William Mullins (Mayflower passenger)

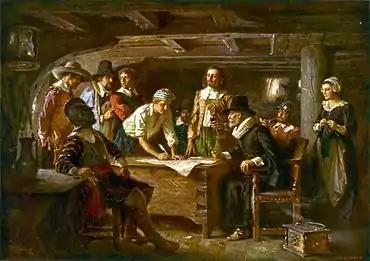
"Signing the Mayflower Compact 1620", a painting by Jean Leon Gerome Ferris 1899

When the Mullins family boarded the "Mayflower", it consisted of William, then nearing 50 years of age, his wife Alice, daughter Priscilla (probably about 17 years old) and son Joseph (probably about 15 years old), as well as a servant, Robert Carter. They boarded the ship with the London contingent, and not as a part of the Leiden religionists. Mullins was a shoemaker and businessman, and carried with him a large stock of boots and shoes. The family had left behind in Dorking the two eldest children: Sarah, about age 22 and probably married; and William, possibly in his late 20s and married. His daughter Sarah, married to a man named Blunden, was his estate administrator, as requested in Mullins' will.